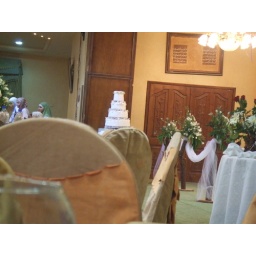
the cake on a train server thing that you can see better in my video on facebook.